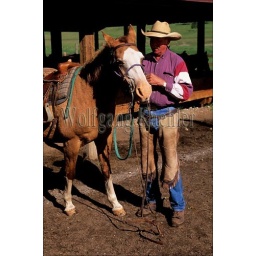
Canada, alberta, near calgary, bar c ranch resort, horse stables, cowboy